Shullsburg, Wisconsin

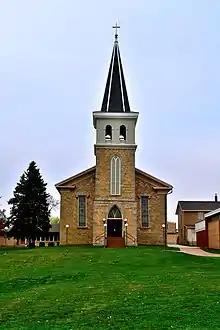
St. Matthew's Catholic Church

According to the United States Census Bureau, the city has a total area of , all of it land.